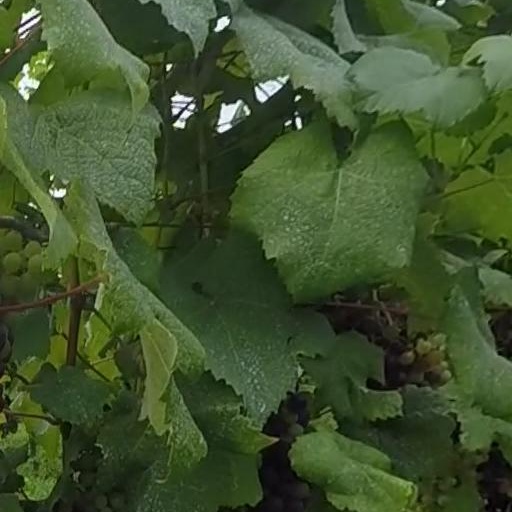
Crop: grape